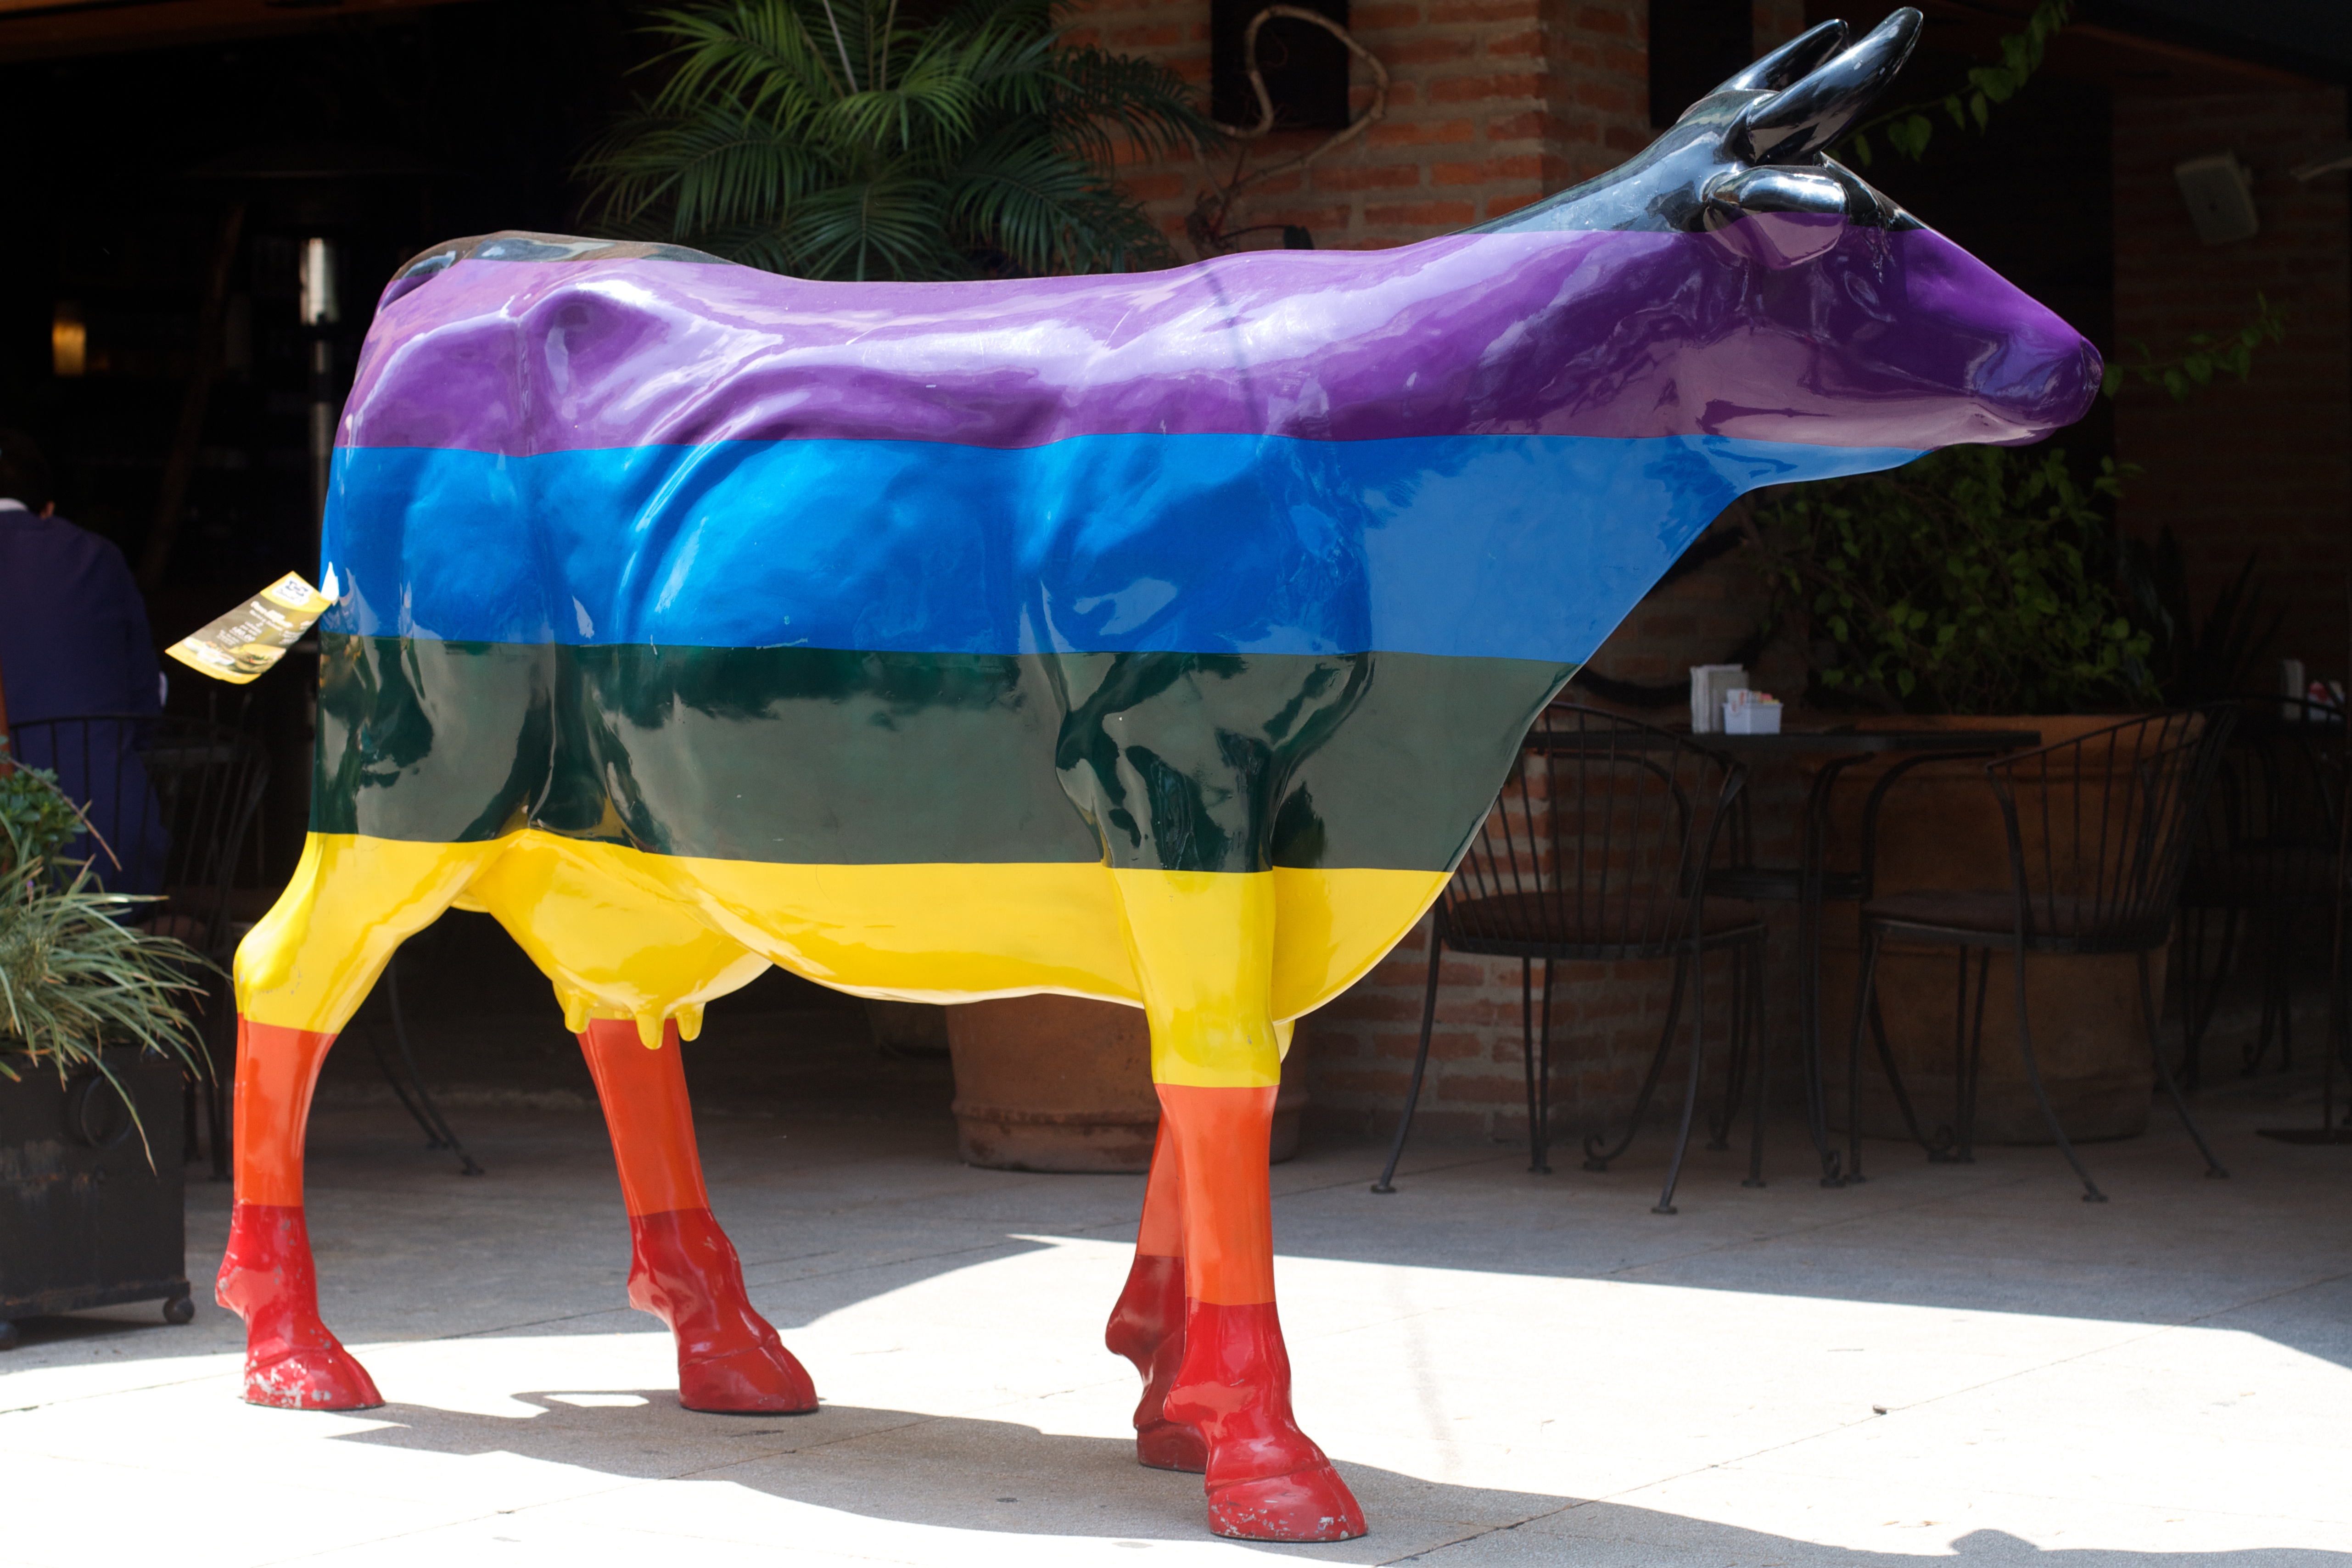
performance, cattle like mammal